Building airtightness

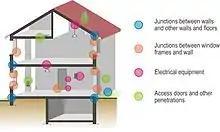
Common leakage sites classified in 4 categories

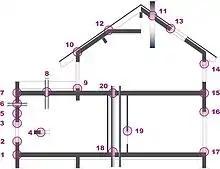
Vertical section of a typical building with identification of potential leakage junctions

The airtightness of a building is often expressed in terms of the leakage airflow rate through the building's envelope at a given reference pressure (usually 50 pascal) divided by the: